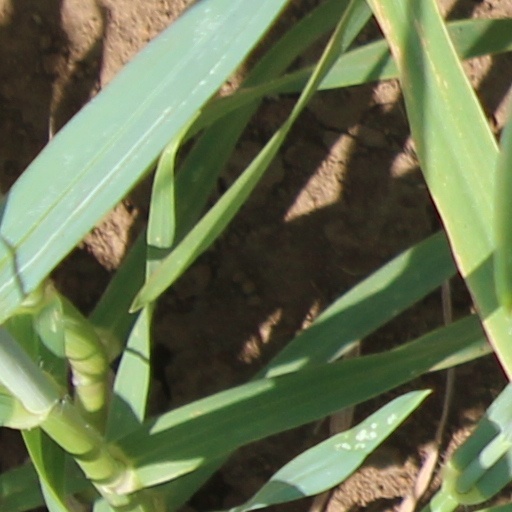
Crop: wheat